2008 United States Senate election in New Hampshire

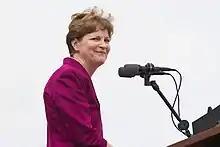
Shaheen, the Democratic nominee, at a rally in the lead-up to the election.

Astronaut Jay Buckey MD, Portsmouth Mayor Steve Marchand, and Katrina Swett, (wife of former Congressman Richard Swett), had announced their candidacies but withdrew in favor of former governor Jeanne Shaheen upon her entrance into the race.